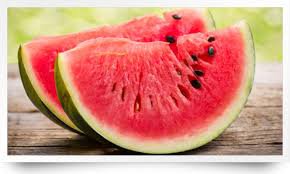
Label: Watermelon